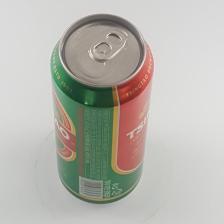
Label: cans